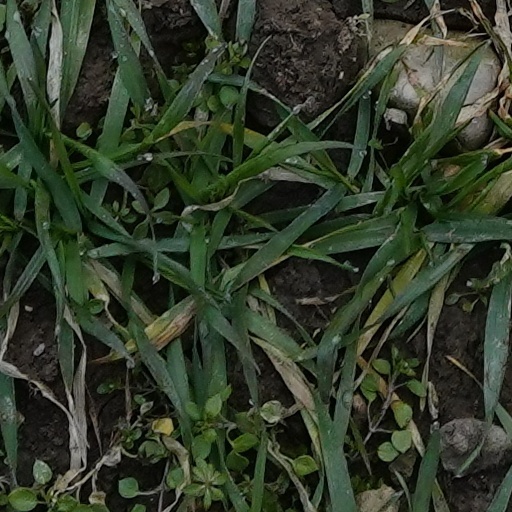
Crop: wheat